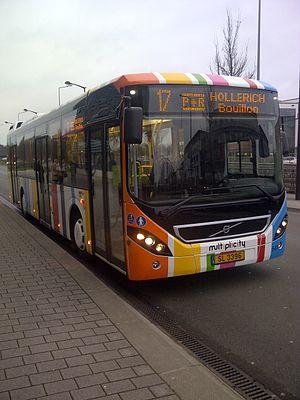
Bus FRISCH RAMBROUCH pour compte des AVL (Autobus de la Ville de Luxembourg) sur la ligne 17 #641 (SL 3396).